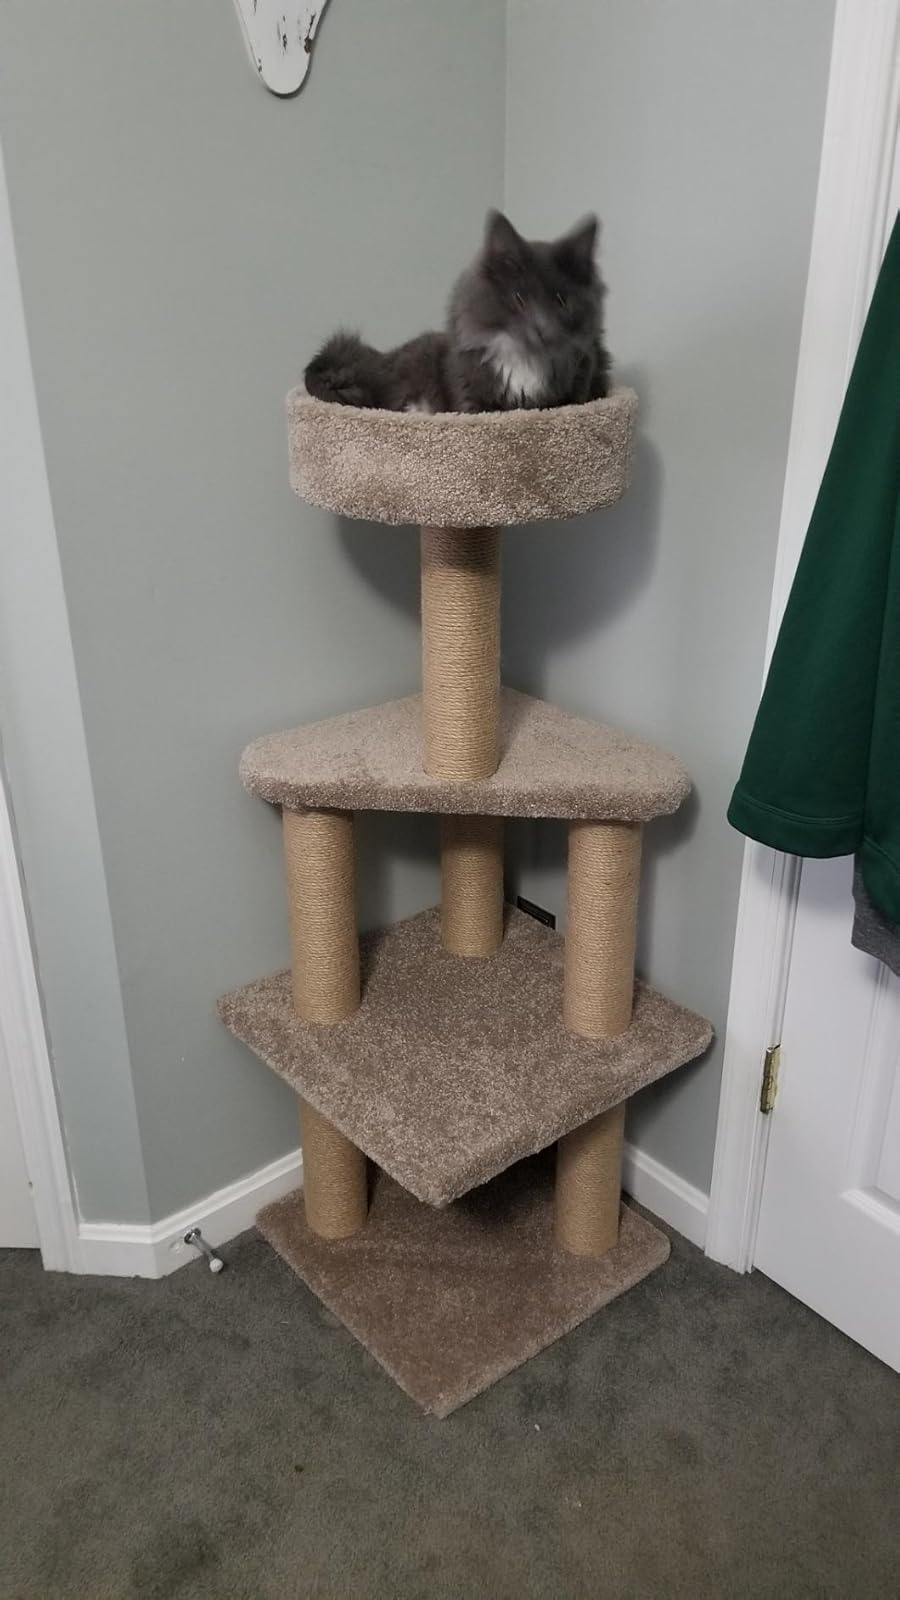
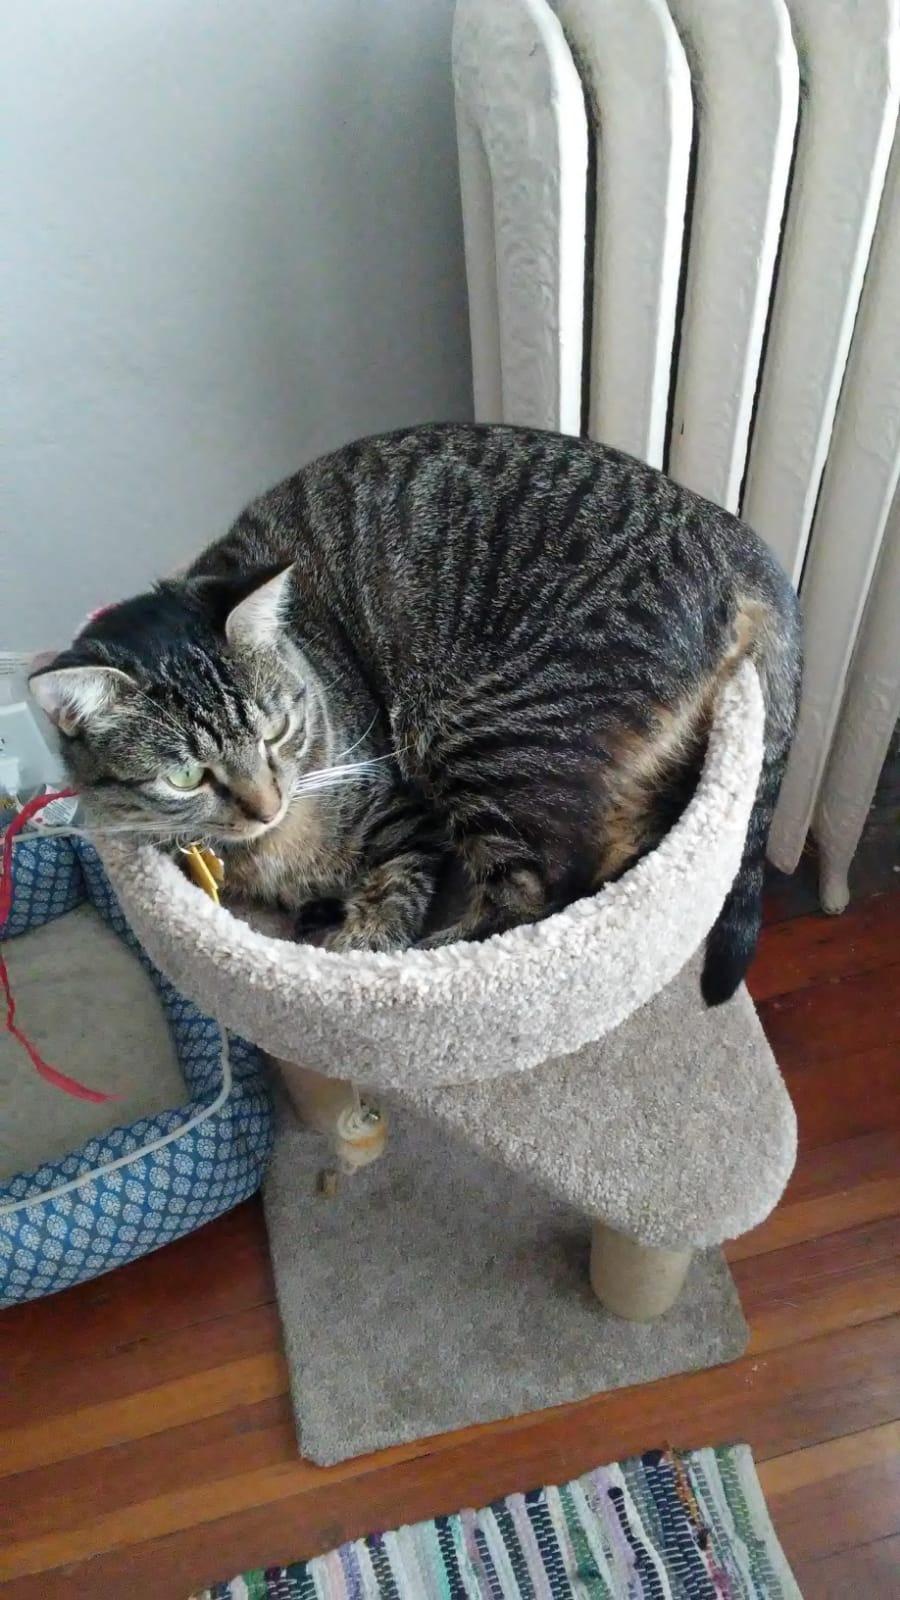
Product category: items_cat tree
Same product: no